John Metcalf (civil engineer)

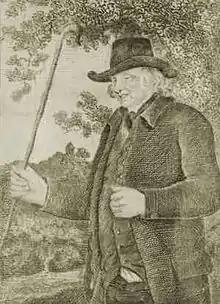
John Metcalf, also known as Blind Jack of Knaresborough.

John Metcalf (15 August 1717 – 26 April 1810), known as Blind Jack of Knaresborough or Blind Jack Metcalf, was an English road builder, the first professional road builder to emerge during the Industrial Revolution. Blind from the age of six, Metcalf had an eventful life, which was documented by his own account just before his death. He was an accomplished diver, swimmer, card player and fiddler, but was better known for the period between 1765 and 1792 when he built about of turnpike road, mainly in the north of England and as such, he became known as one of the "fathers of the modern road".